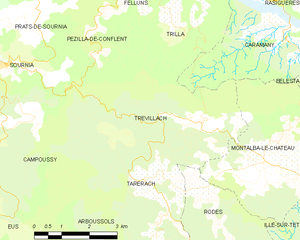
Trévillach
Kort over kommunen
Kort over kommunen
Trévillach er en by og kommune i departementet Pyrénées-Orientales i Sydfrankrig.